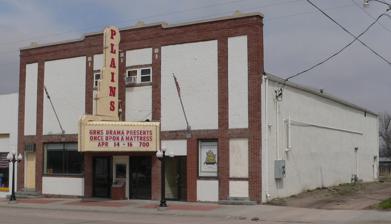
Building: Gourley's Opera House
Country: United States of America
Year built: 1914
United States historic place Gourleys Opera House U.S. National Register of Historic Places Show map of Nebraska Show map of the United States Location Second St., Rushville, Nebraska Coordinates 42°43′6″N 102°27′41″W / 42.71833°N 102.46139°W / 42.71833; -102.46139 Area less than one acre Built 1914 Architectural style One-part commercial block MPS Opera House Buildings in Nebraska 1867-1917 MPS NRHP reference No. 88000943 Added to NRHP July 6, 2005 The Gourley's Opera House , on Second St. in Rushville, Nebraska , was built in 1914. It is a "one-part commercial block" building, and has been known as Star Theatre , as S & S Theatre , and as Plains Theatre . It is approximately 50 by 80 feet (15 m × 24 m) and has a false front and a tin roof.  It was built by Dave Gourley, who brought electricity to Rushville. : s8p1 The building was one of the first in Rushville to have electricity and was used as an entertainment venue. It was listed on the National Register of Historic Places in 1988. References